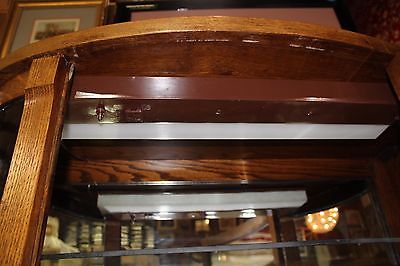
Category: cabinet